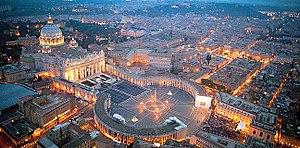
Le catholicisme est la religion des chrétiens reconnaissant l’autorité du pape et des évêques, notamment pour l’établissement de leur doctrine, sa transmission et l’organisation de leur culte. L’Église catholique considère que tout baptisé dans l’Église catholique est catholique, mais elle ne définit pas de critères d’appartenance comme pourrait le faire un sociologue voulant déterminer ce qui caractérise l’adhésion objective à une religion.